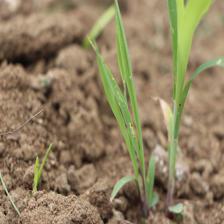
Label: Sorghum